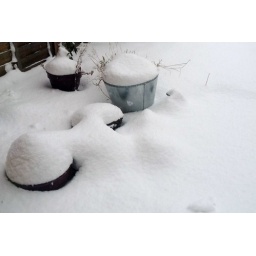
There used to be some animal ornaments near these plant pots. Now there are just lumps.